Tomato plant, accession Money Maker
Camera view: bottom (45 deg); turntable rotation: 30 degrees
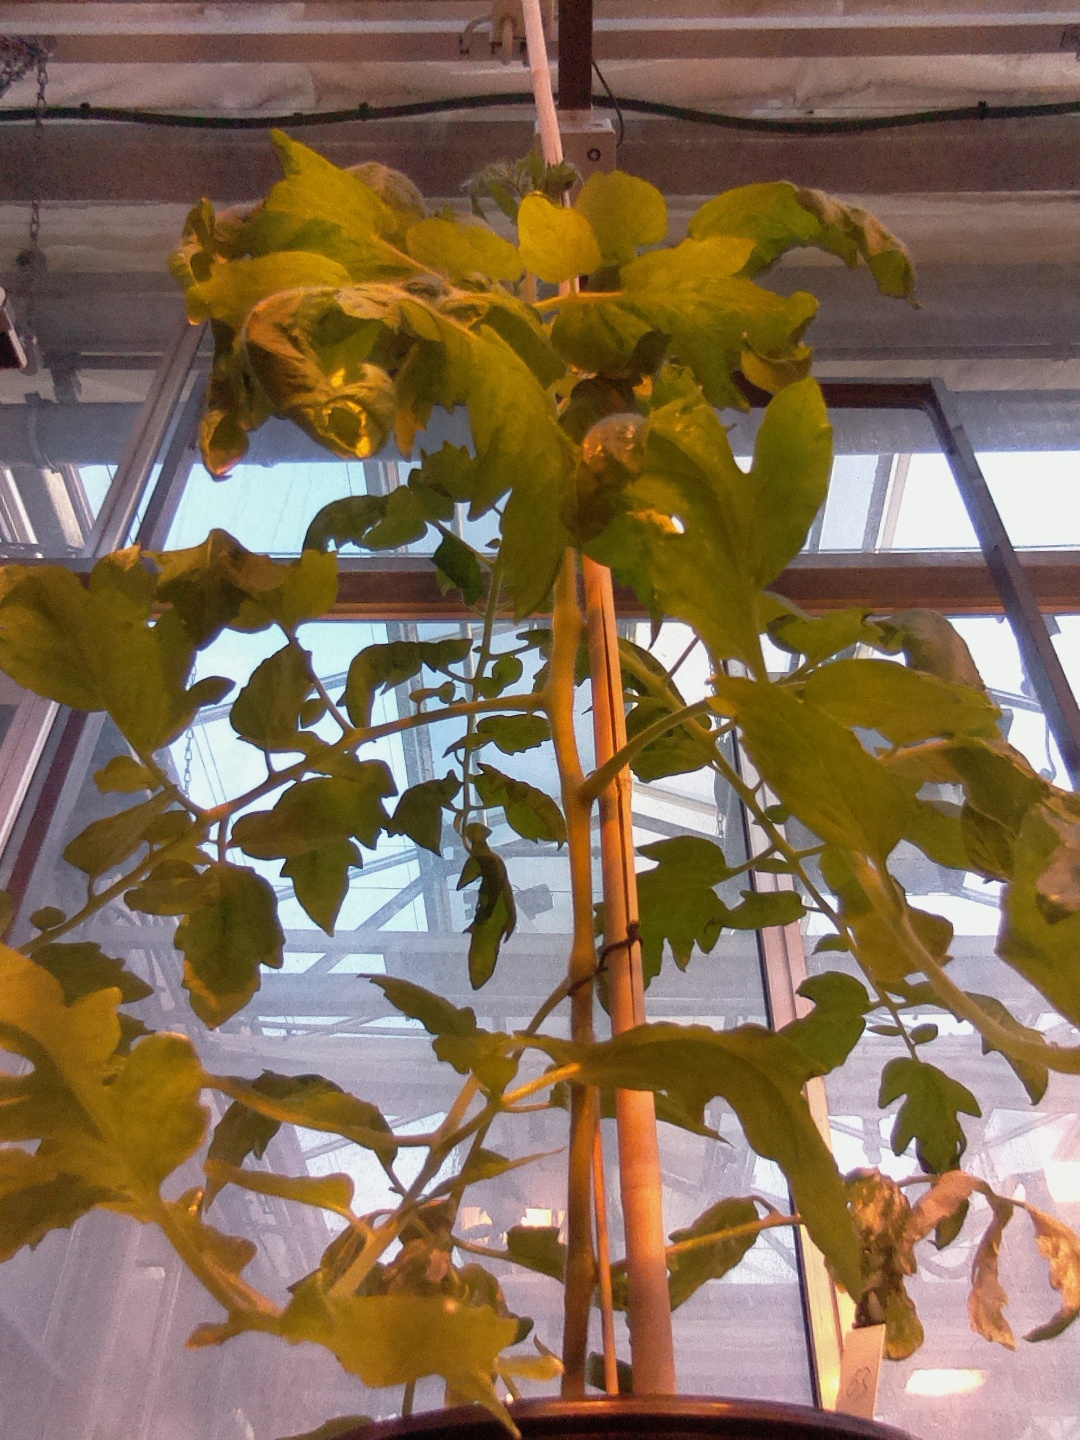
BBCH growth stage 60: First flowers open